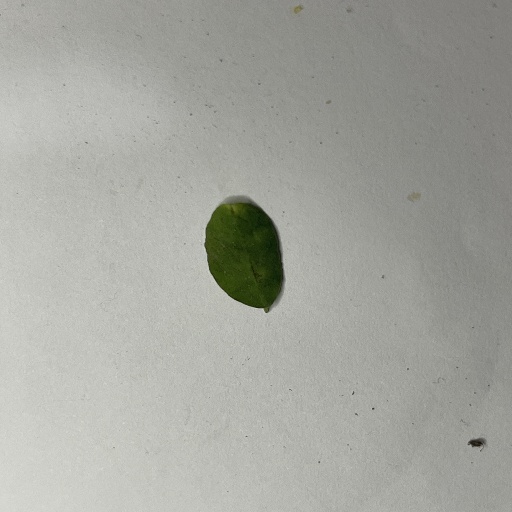
Species: Sojina
Leaf condition: Bacterial Spot